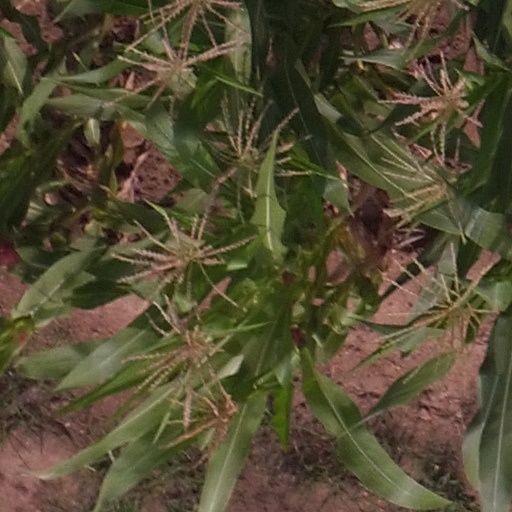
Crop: maize; corn